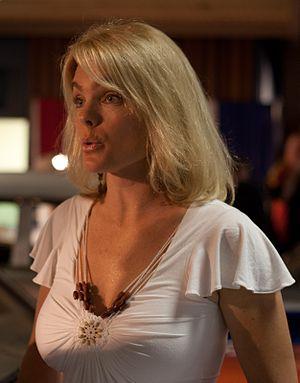
La Playmate of the Month, ou Miss, est une femme désignée chaque mois par le magazine Playboy. Elle apparaît sur le dépliant central du magazine, appelé centerfold.
Erika Eleniak est une actrice américaine née le 29 septembre 1969 à Glendale en Californie.